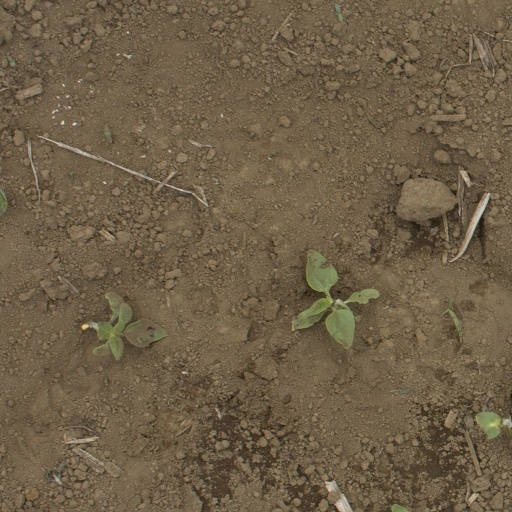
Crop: Jerusalem artichoke